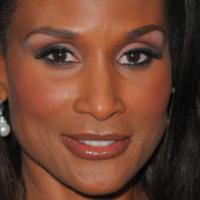
Age group: age 56-65